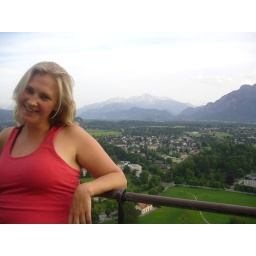
the gorgeous mountains in the background view from castle in salzburg